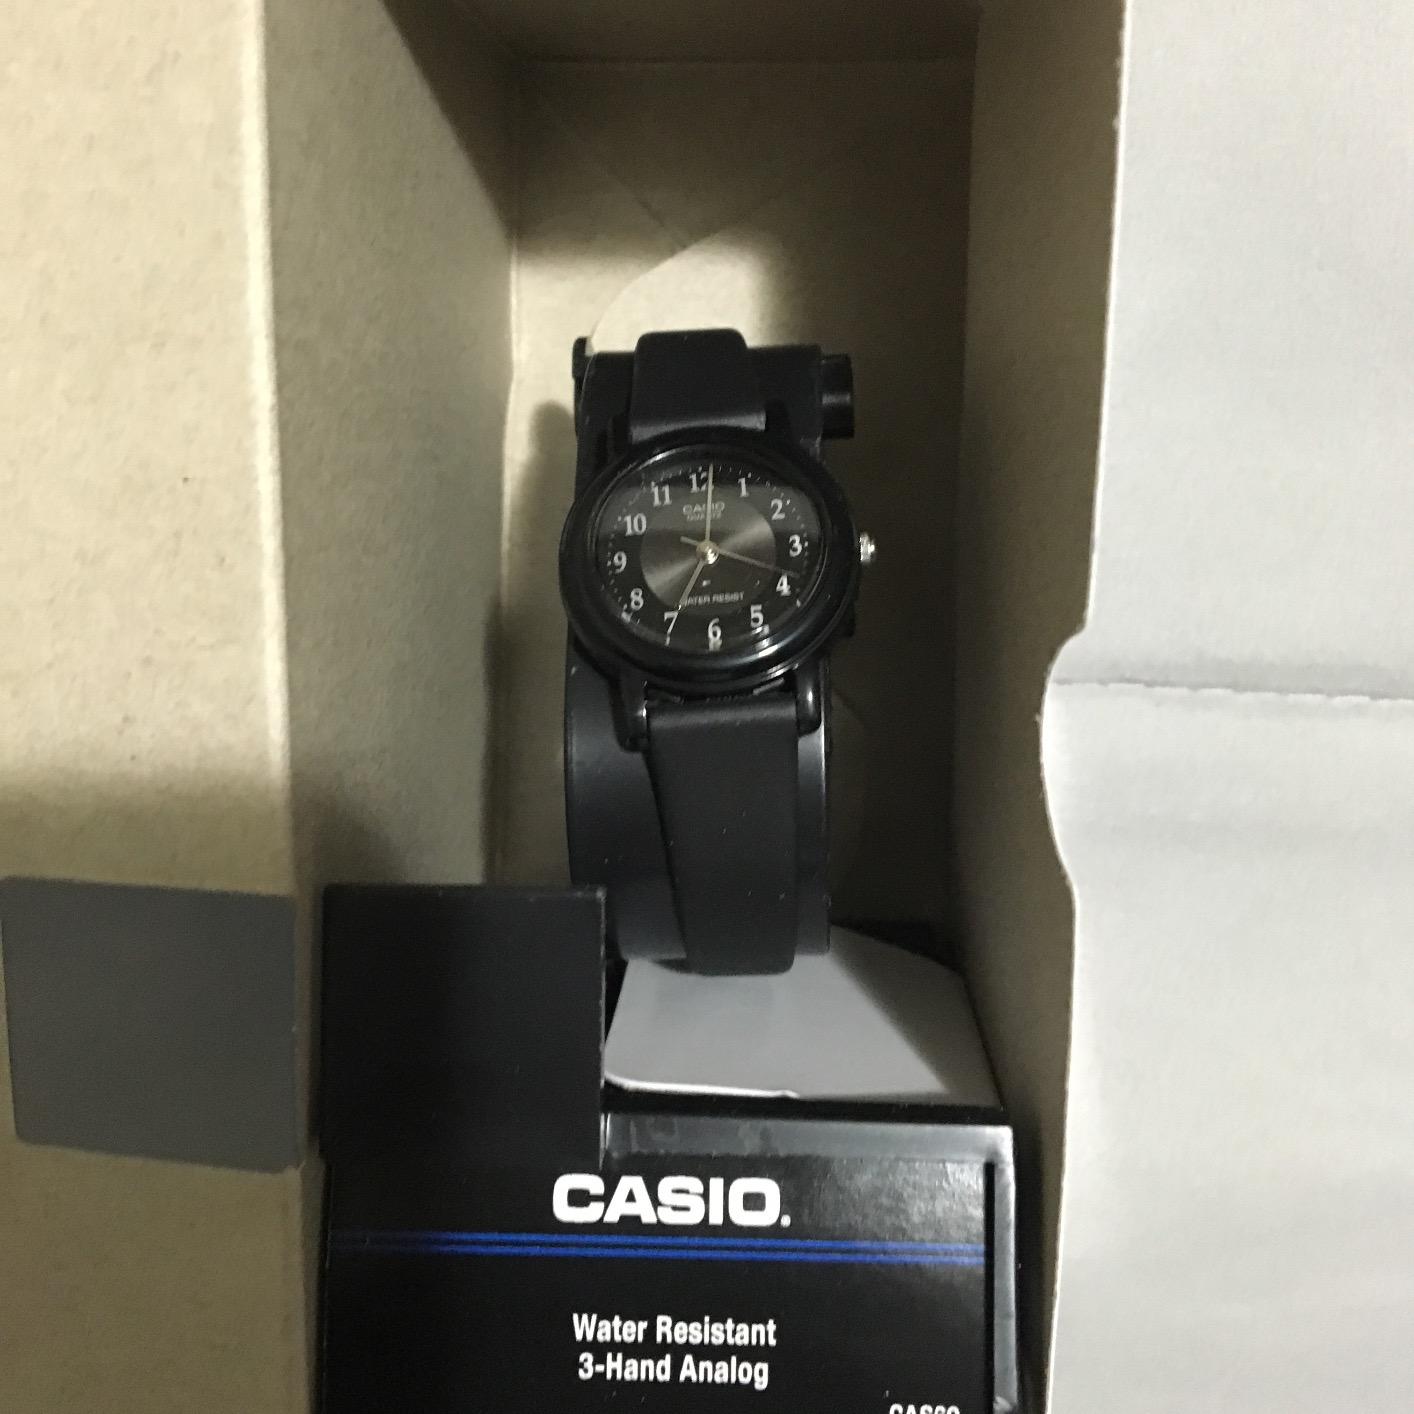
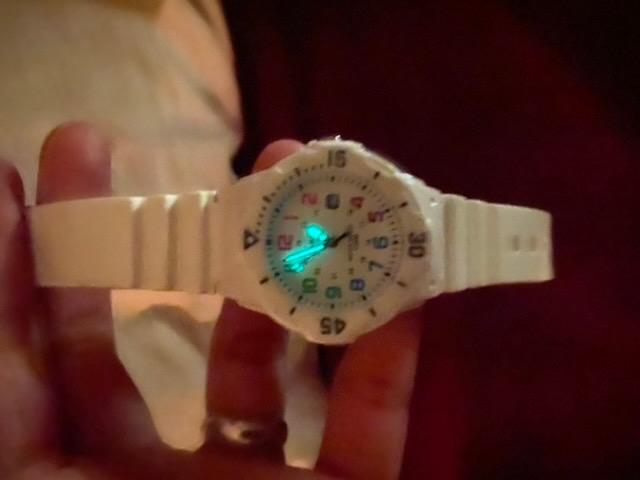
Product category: accessories_watch
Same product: no